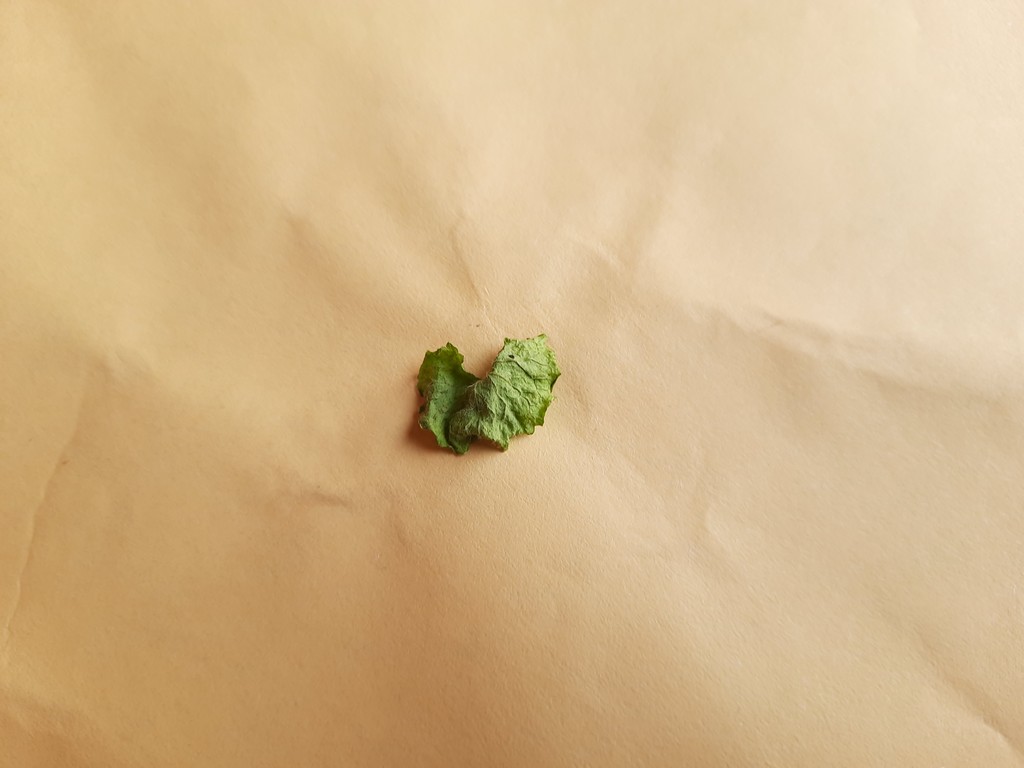
Label: Dried